Millbank Prison

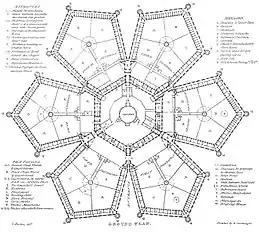
Plan of Millbank Prison

The site at Millbank was originally purchased in 1799 from the Marquess of Salisbury for £12,000 by the philosopher Jeremy Bentham, acting on behalf of the Crown, for the erection of his proposed panopticon prison as Britain's new National Penitentiary. After various changes in circumstance, the Panopticon plan was abandoned in 1812. Proposals for the National Penitentiary continued, however, and were given a legislative basis in the Penitentiary House, etc. Act 1812 (52 Geo. 3. c. 44). An architectural competition for a new prison building on the Millbank site attracted 43 entrants: the winning design was that of William Williams, drawing master at the Royal Military College, Sandhurst. Williams' basic plan was adapted by a practising architect, Thomas Hardwick, who began construction in the same year.